The Death of Adolf Hitler

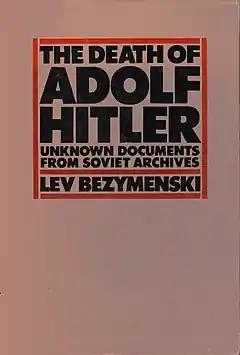
English hardcover edition (1968)

In June 1945, U.S. authorities captured Erich Kempka. He initially claimed that just after Hitler's death, Günsche provided no details about Hitler's death, but later said Günsche indicated that Hitler shot himself through the mouth (claiming Günsche made a hand gesture to indicate this, which Günsche later denied). Trevor-Roper cited this method of death in his November 1945 report. After his capture in December 1945, Axmann told U.S. officials that he saw thin ribbons of blood coming from both of Hitler's temples, but that a slightly askew lower jaw made him think Hitler had shot himself through the mouth, with the temple blood being a result of internal trauma. Karl Schneider said that when he helped move Hitler's body, he saw coagulated blood on both of his temples. Axmann did not check the back of the head for an exit wound. Additionally, Axmann said Günsche told him that Hitler had taken poison then shot himself, with Axmann saying Günsche could have been told by Hitler or his doctor; Günsche later denied telling Axmann that Hitler took poison. Trevor-Roper repeated the story of a shot through the mouth in his 1947 book, additionally citing statements by Bormann's secretary Else Krüger and Hitler's secretaries Traudl Junge (who was reputedly told by Günsche) and Gerda Christian (allegedly told by Linge).